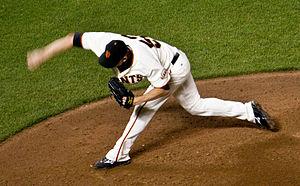
Brandon Edward Medders est un ancien lanceur de relève droitier au baseball.